Thames Gateway Bridge

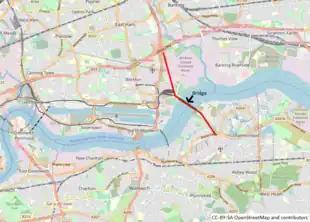
Map showing location of the proposed bridge

The Thames Gateway Bridge was a proposed crossing over the River Thames in east London, England. It was first mooted in the 1970s but never came to fruition. The concept was re-proposed in 2004, with preliminary planning proceeding until November 2008, when Boris Johnson, the Mayor of London, cancelled the entire £500 million scheme.